Panama national football team

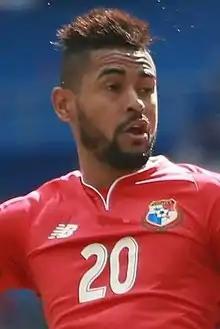
Aníbal Godoy is Panama's most capped player with 151 appearances.

The national football team of Panama were drawn in Group G, together with European giants Belgium and England and the African side Tunisia. Their debut World Cup match was against Belgium, on 18 June 2018. "Los Canaleros" initially held on, with the score 0–0 at half-time, before eventually suffering a 3–0 loss. Six days later, Panama faced England, and this time succumbed to a 6–1 defeat; Felipe Baloy's late goal was the nation's first at a World Cup, but it was not enough to save them from elimination. A 2–1 loss to Tunisia in their final game meant that Panama finished bottom of their group - and 32nd and last in the tournament overall - having lost all three of their games and conceded eleven goals.